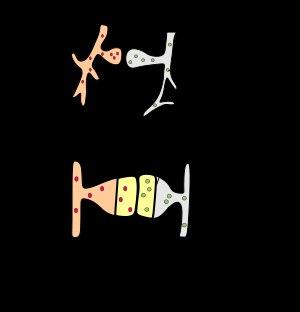
Les Mucorales sont un ordre de champignons de la division des Mucoromycota. Ces champignons généralement saprotrophes étaient traditionnellement rattachés aux zygomycètes, une ancienne division considérée comme artificielle car polyphylétique. Ce sont des moisissures très courantes, qui peuvent dégrader les sucres, et pour certaines l'amidon, mais qui sont incapables de dégrader la cellulose.